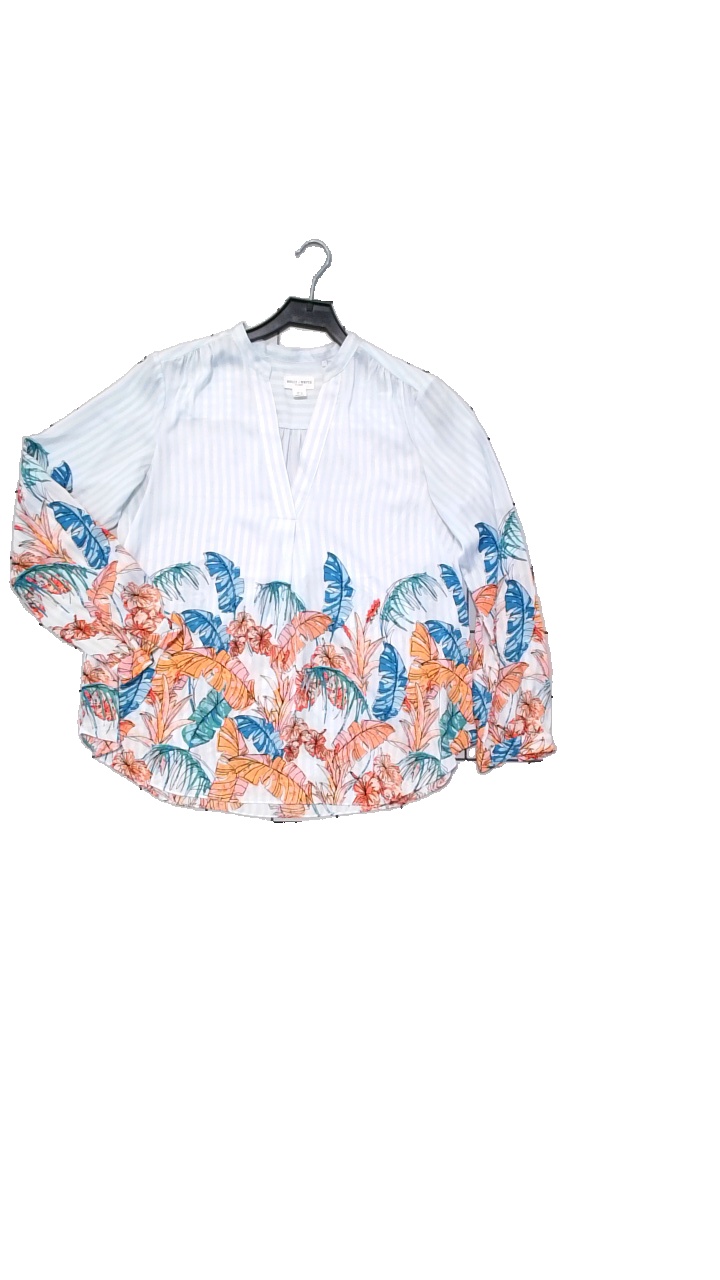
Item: Blouse (Ladies)
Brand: Holly And Whyte (lindex)
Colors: Blue, Orange, Multicolor
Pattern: Floral print
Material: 100% Polyester
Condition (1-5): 4
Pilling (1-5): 4
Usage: Reuse
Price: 50-100